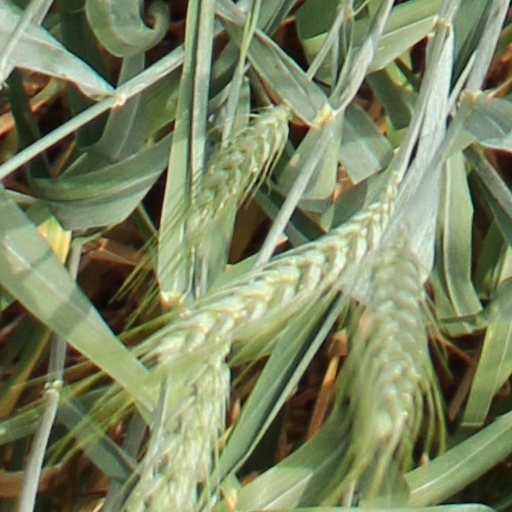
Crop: wheat